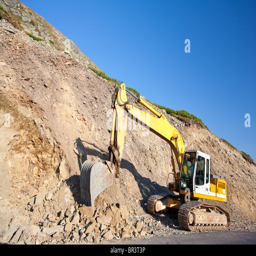
bulldozer or excavator , industrial machinery against the blue sky